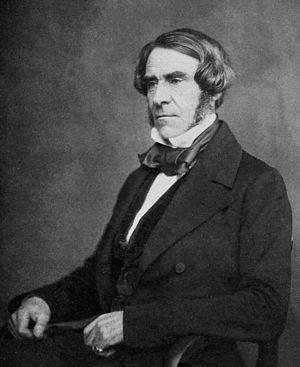
Sir Robert Christison, né le 18 juillet 1797 à Édimbourg et mort le 23 janvier 1882 dans la même ville, 1ᵉʳ baronnet, est un médecin et toxicologue écossais.